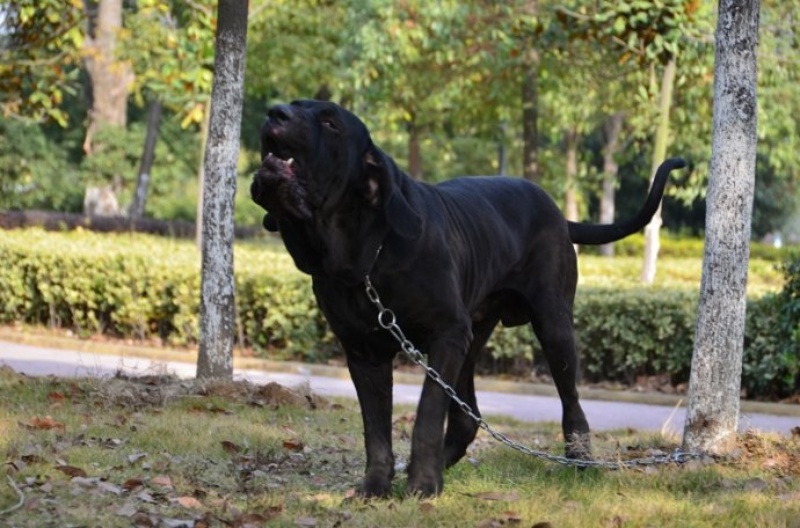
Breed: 220-n000032-Fila_Braziliero